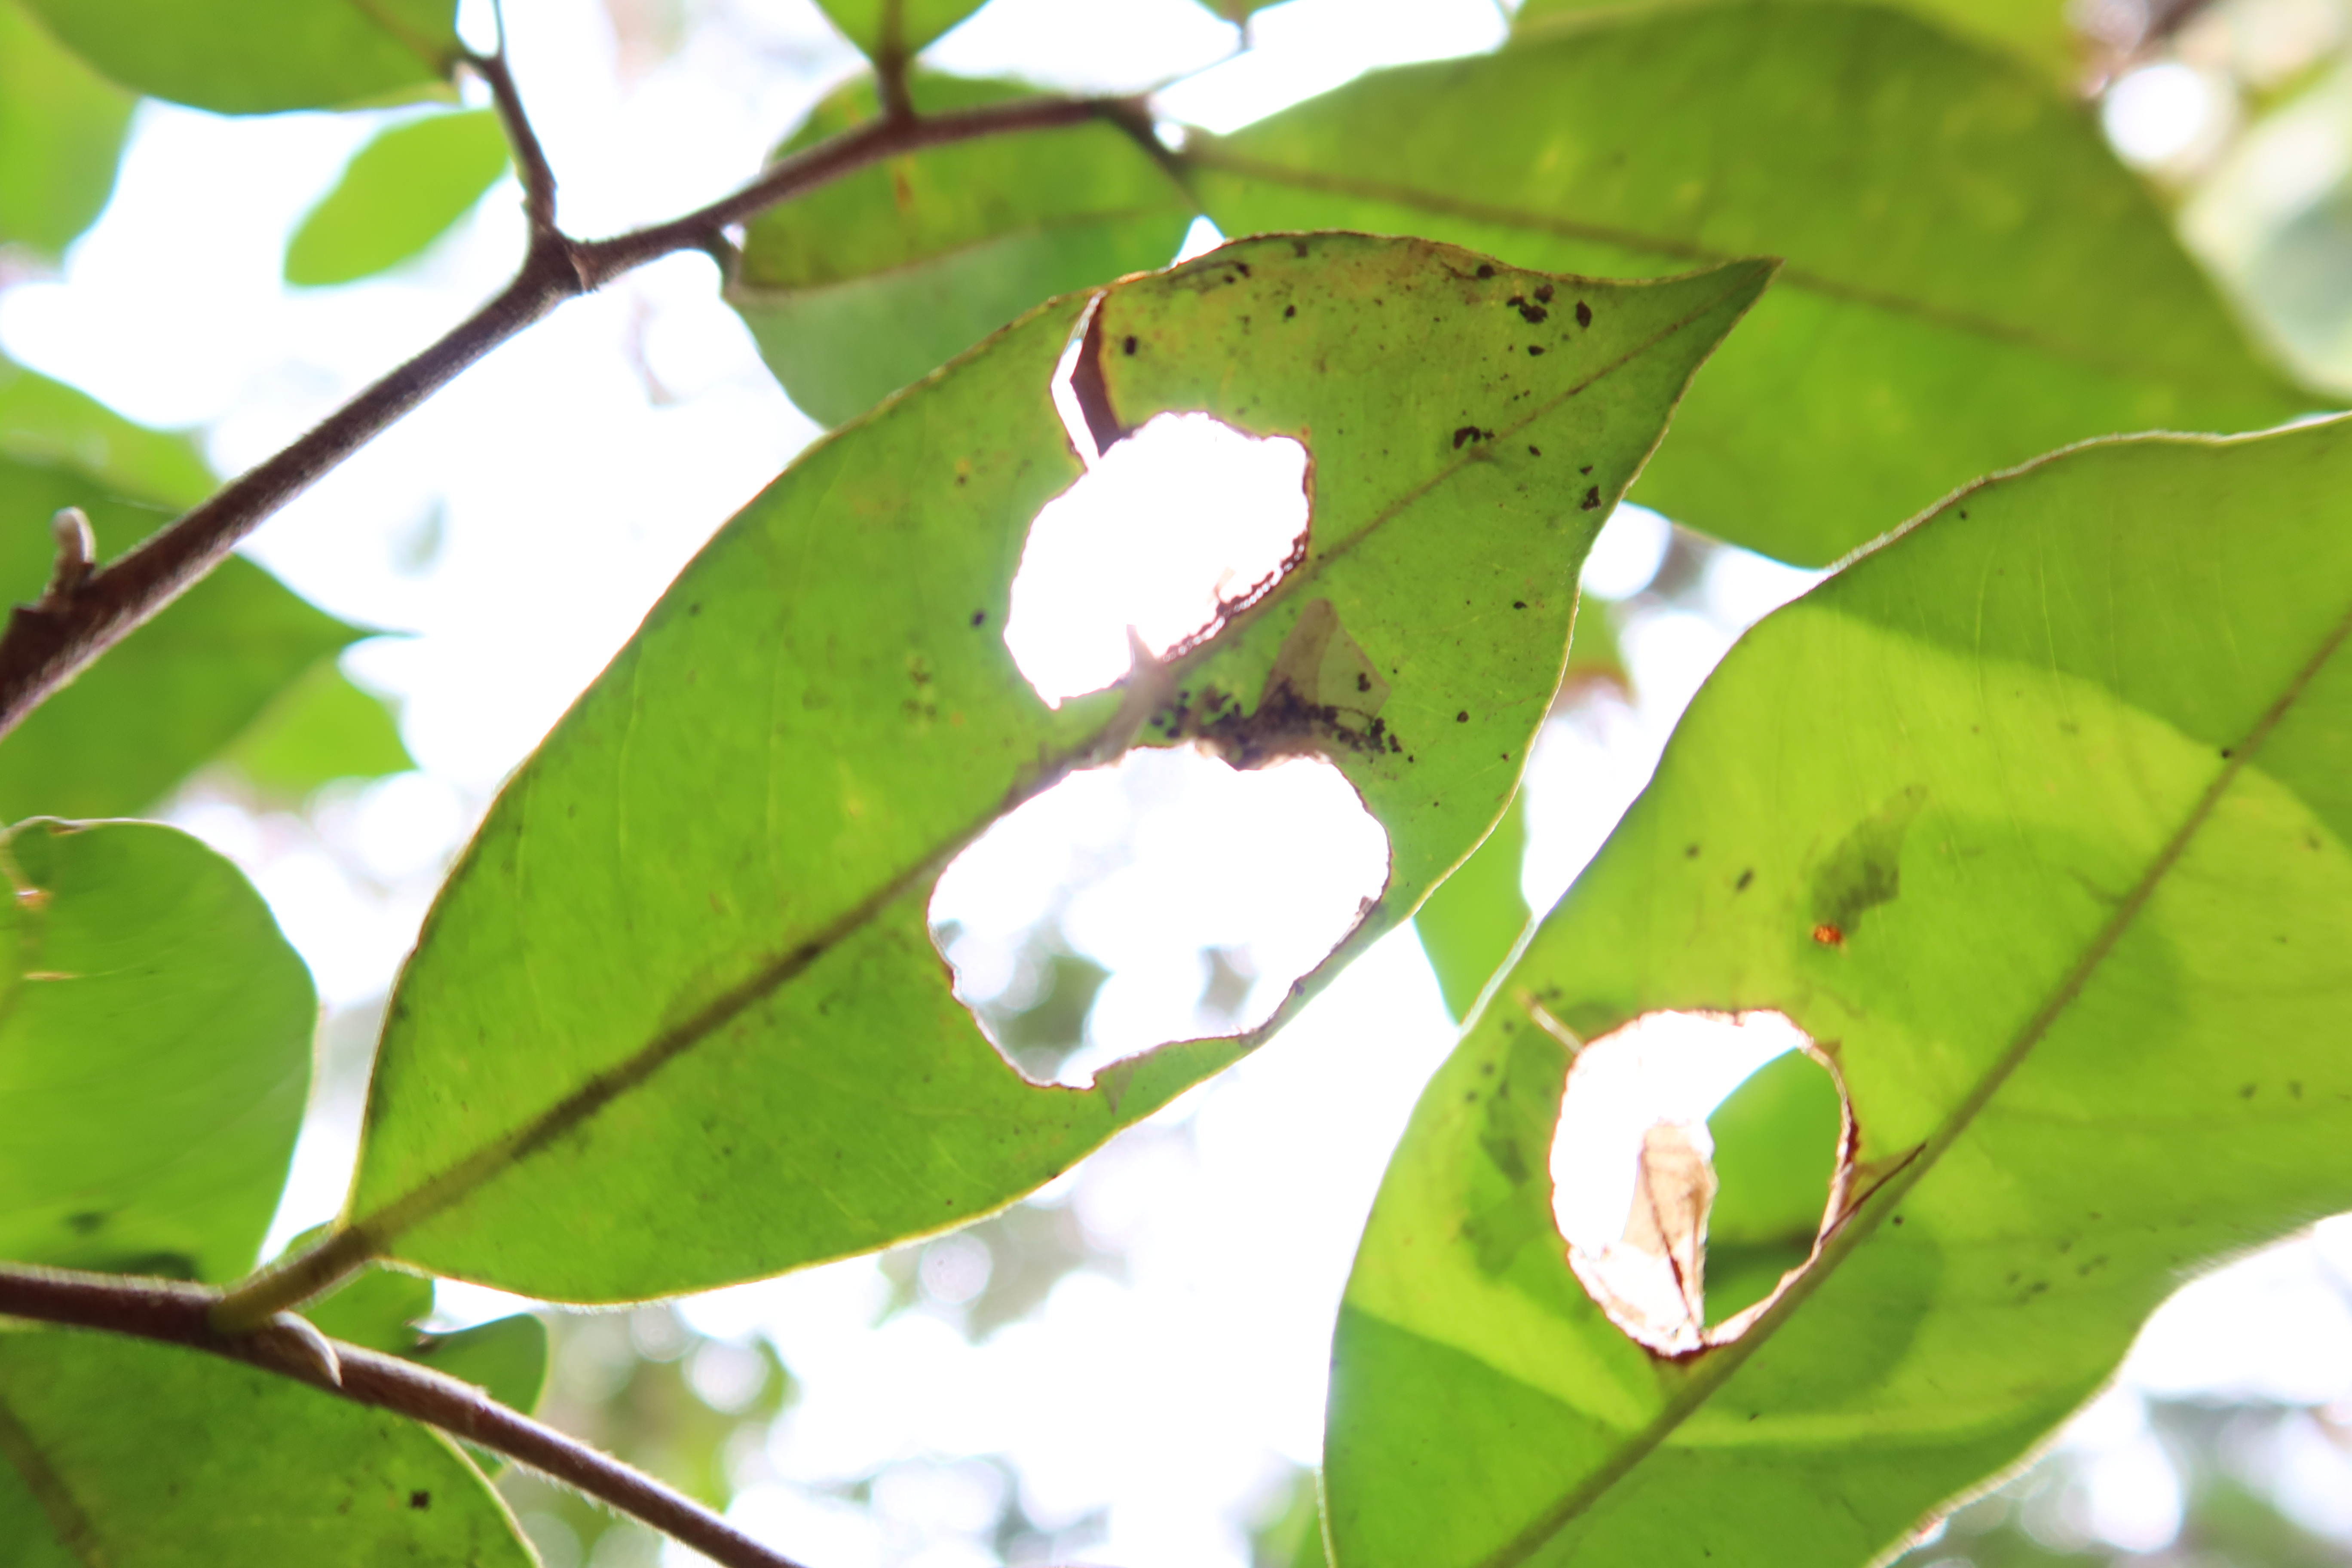
Label: Translucent lesion